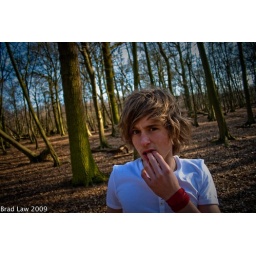
My friend Ryan. Was out walking in a local forest and I took this, edited it and it came out tops (Y)